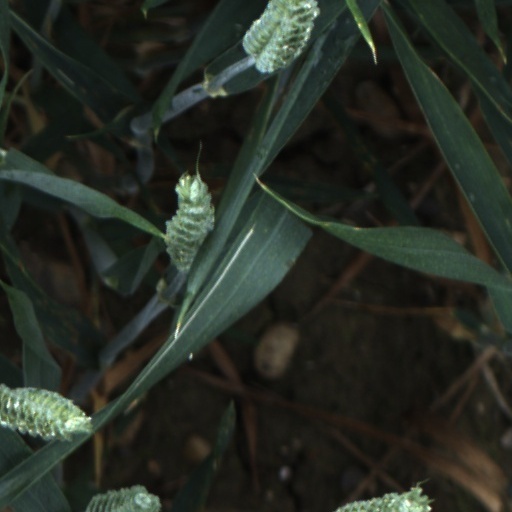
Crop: wheat